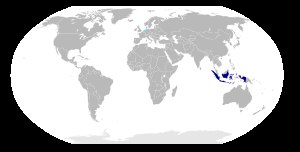
Indonesisk (sprog)
     Lande hvor Indonesisk er flertalets modersmål     Lande hvor Indonesisk er mindretals sprog
Indonesisk eller Bahasa Indonesia er det officielle sprog i Indonesien. Det er baseret på malajisk, der har været områdets lingua franca i århundreder. Der er også nogen påvirkning fra hollandsk, den tidligere koloniherres sprog.